Progress Quest

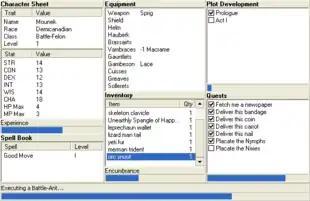
The entire interface of "Progress Quest"

Progress Quest is a video game developed by Eric Fredricksen as a parody of "EverQuest" and other massively multiplayer online role-playing games. It is loosely considered a zero-player game, in the sense that once the player has set up their artificial character, there is no user interaction at all; the game "plays" itself, with the human player as spectator. The game's source code was released in 2011.